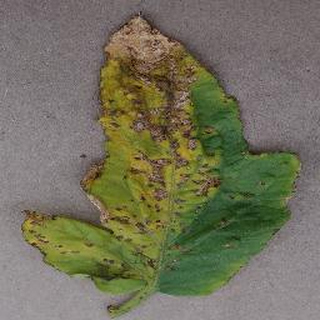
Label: tomato_bacterial_spot